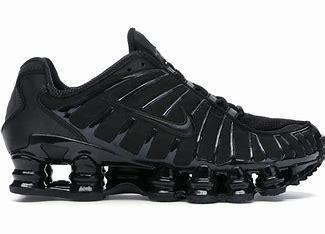
Brand: Nike
Model: Shox TL